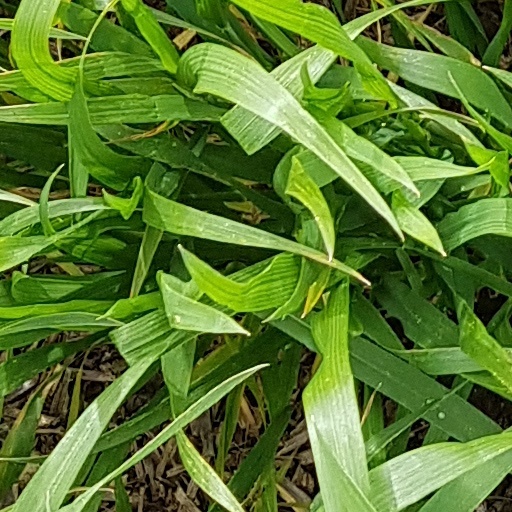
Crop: wheat